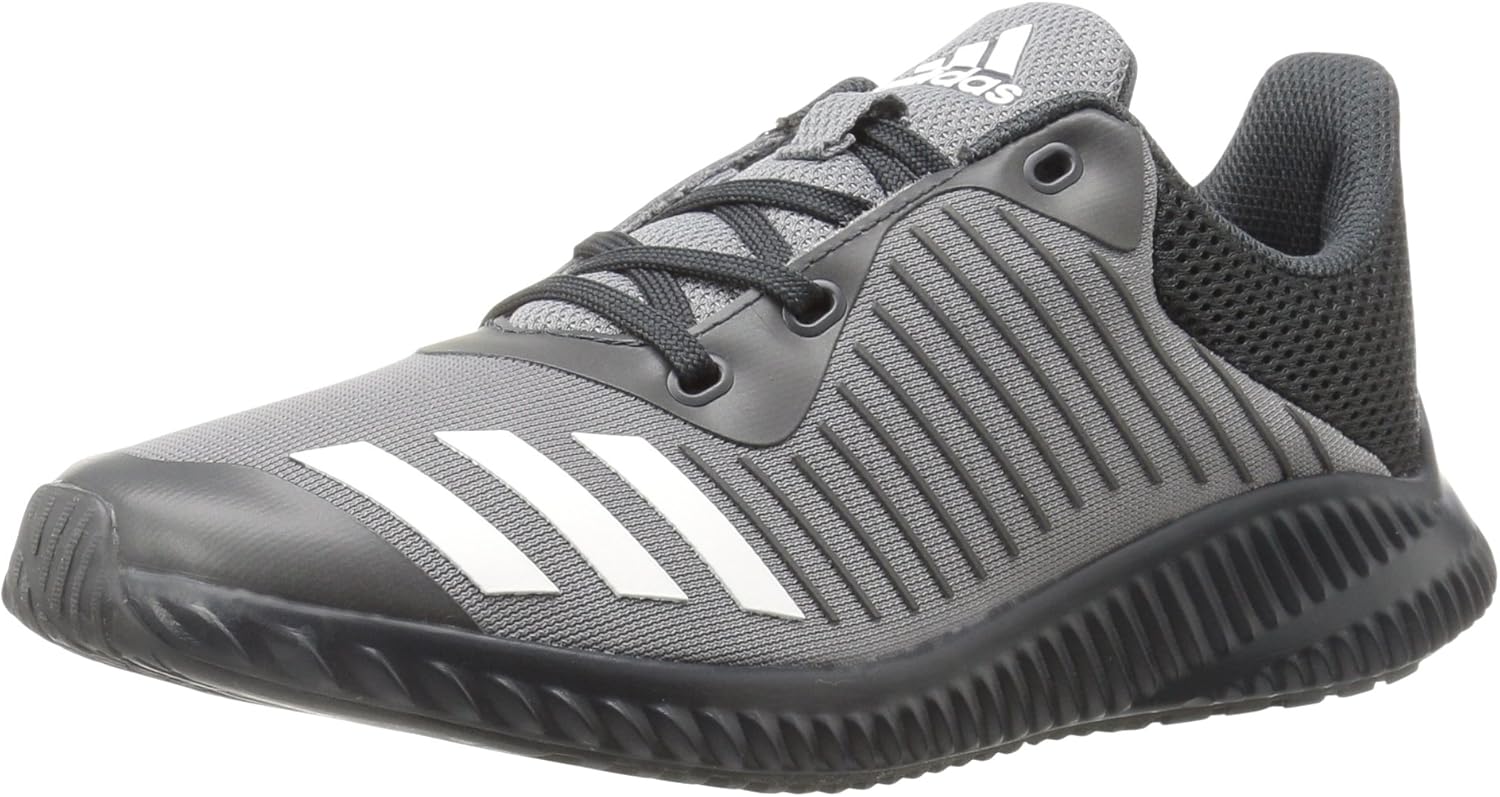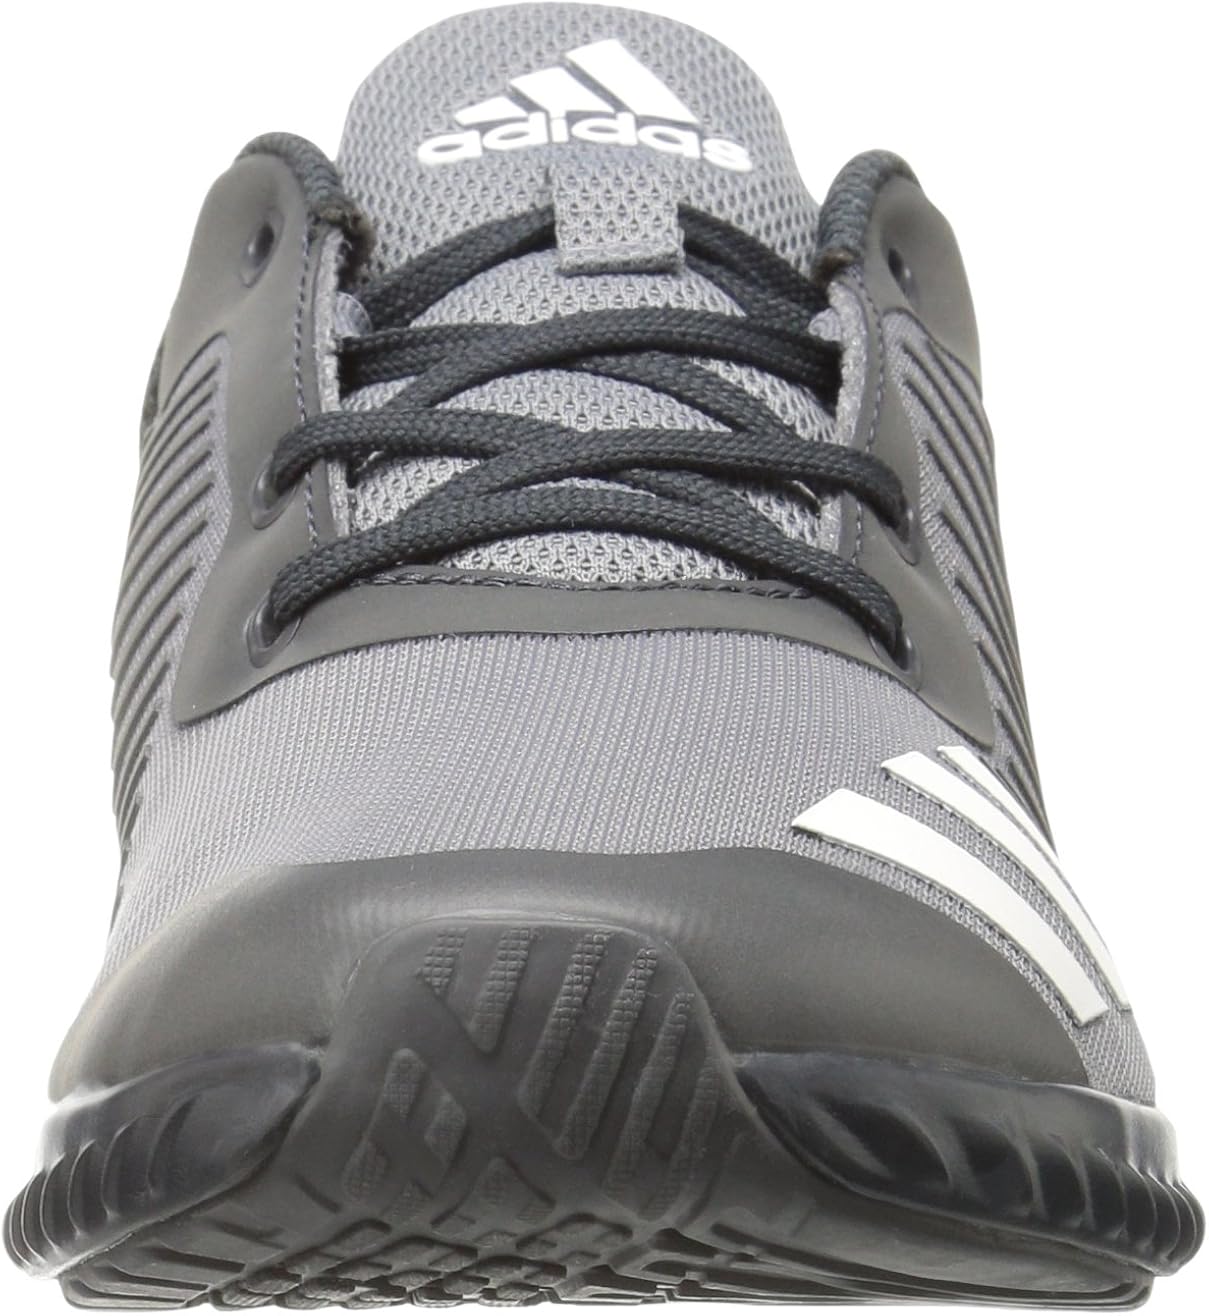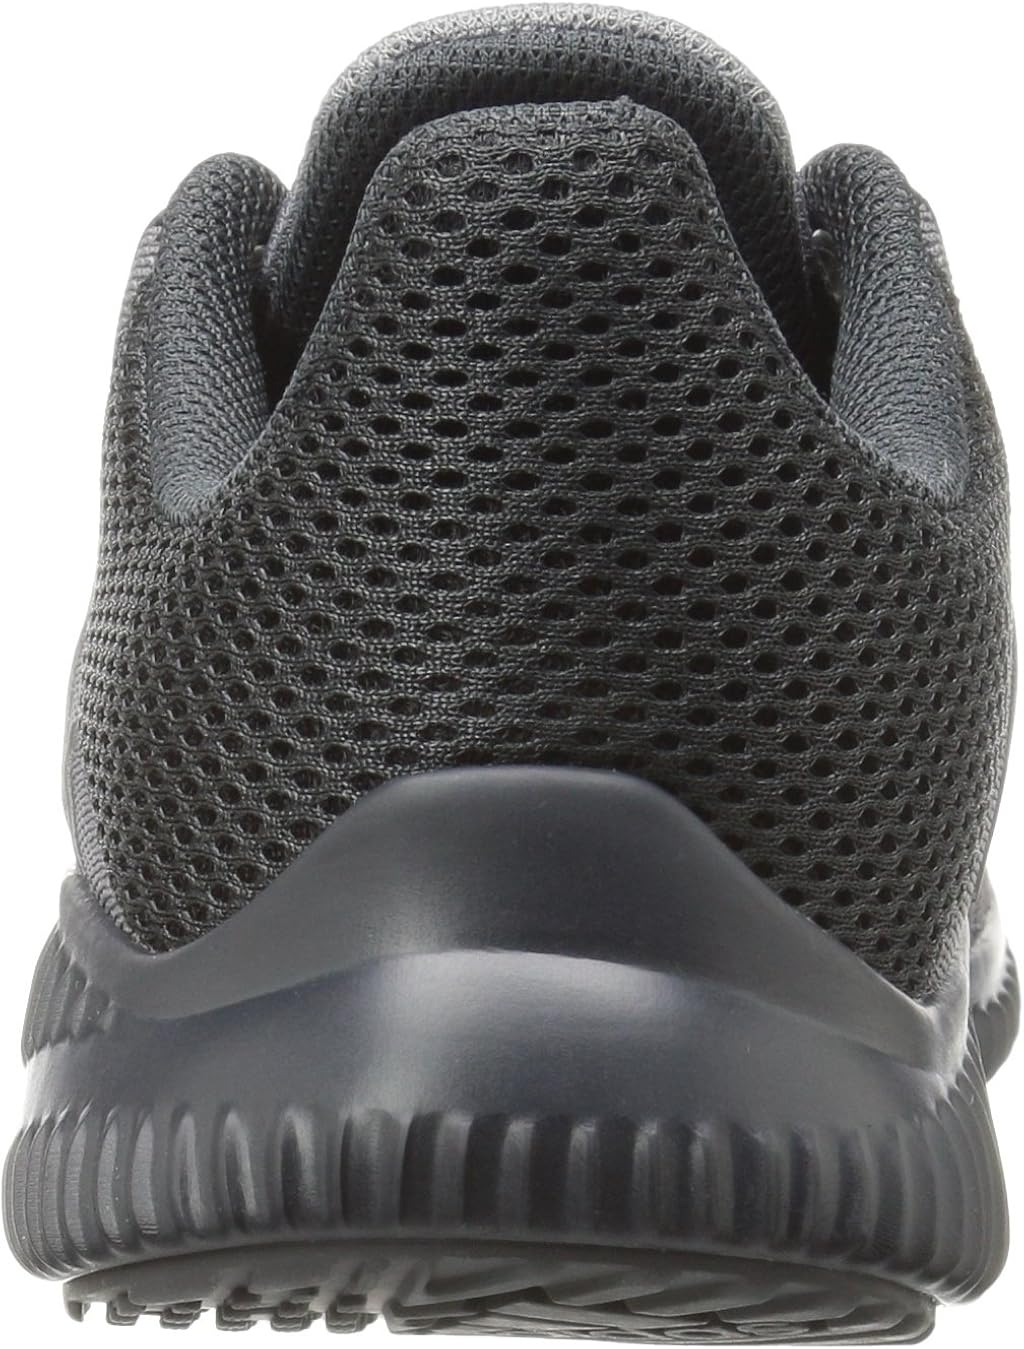
adidas Kids' Fortarun,Grey/White/Dark Shale,1 M US Little Kid
Category: AMAZON FASHION
These fun, flexible running shoes will keep kids running fast, jumping high and reaching for the stars. They have cloudfoam cushioning for step-in comfort and a breathable mesh upper that helps active feet stay ventilated. Traditional laces give them a sporty look.
Features: 100% Textile/Synthetic | Imported | Fabric lining | Lace-Up closure | Seamless mesh upper for comfort, flexibility and support | Adifit length-measuring tool to ensure accurate fit | Enjoy the comfort and performance of ecoortholite sockliner | Cloudfoam midsole for step-in comfort and superior cushioning | Non marking flexible rubber outsole for grip and durability